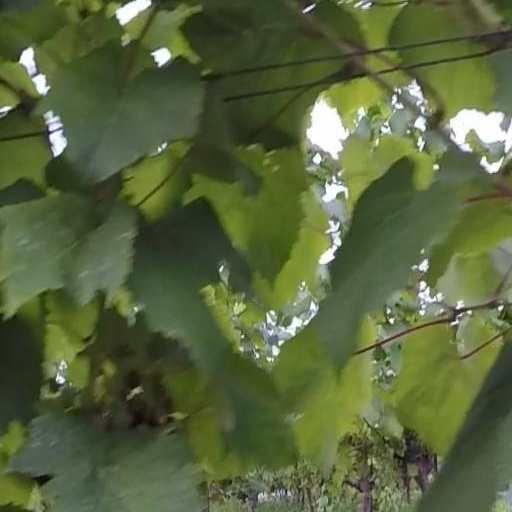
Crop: grape